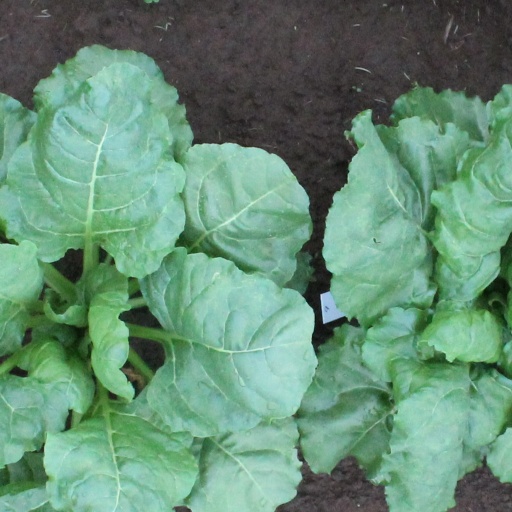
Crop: sugar beet